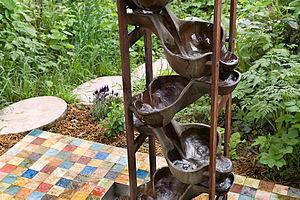
Le Jardin Vortex est un jardin panthéiste situé sur la Mathildenhöhe, à Darmstadt, non loin de Francfort-sur-le-Main. Les œuvres de plusieurs sculpteurs, dont John Wolkes, Jacopo Foggini, Jérôme-Abel Seguin et Hyesung Hyun, célèbrent la « force de lévitation » inventée par Viktor Schauberger. Ce jardin privé appartenant à Henry Nold, habitant de Darmstadt, est ouvert au public.